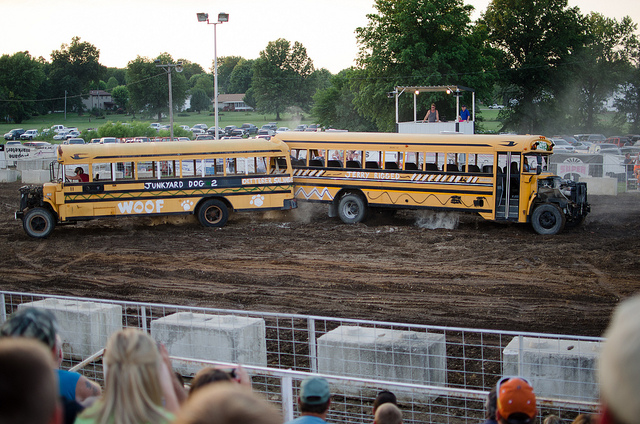
user: Given an image and a question. Answer the question in a short answer. Question: Is this legal or illegal? Short Answer:
assistant: legal